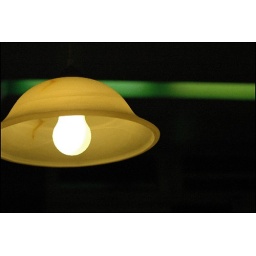
lights in my apple house